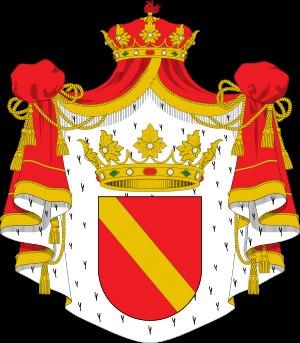
Le titre de duc de Mouchy est porté dans une branche cadette de la famille de Noailles dont le fondateur, le maréchal Philippe de Noailles, était un frère cadet du 4ᵉ duc de Noailles. Il reçut en 1747 le titre espagnol de duc de Mouchy.